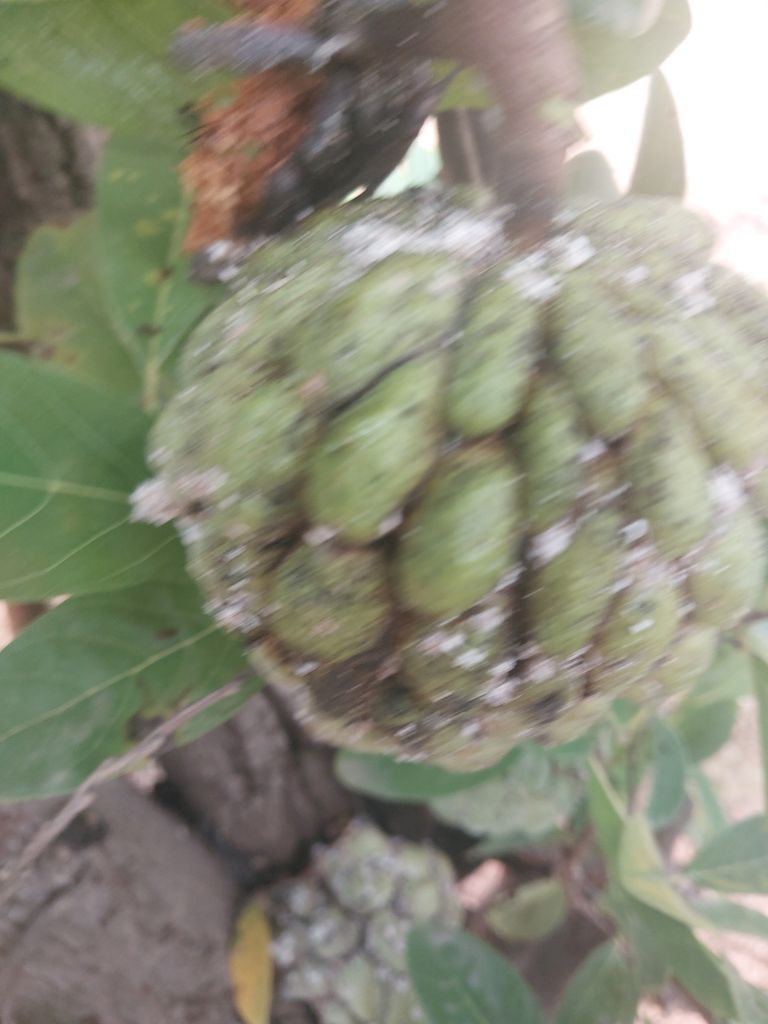
Disease label: Leaf spot on fruit